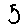
Label: 5